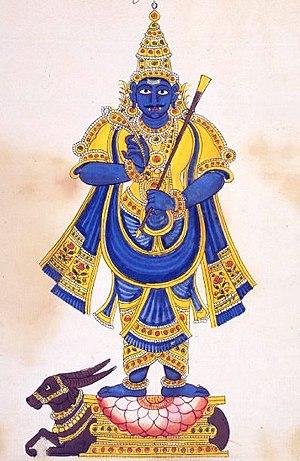
Yama est le dieu et juge des morts, souverain des enfers dans l'hindouisme. Il est dit avoir été le premier à faire l'expérience de la mort. Dans le bouddhisme, c'est un dharmapala.
Le daṇḍa est un signe de ponctuation ‹ । › marquant la fin d'une phrase ou la moitié d'une stance. Le double daṇḍa ‹ ॥ › est utilisé pour marquer la fin d'une stance ou d'un paragraphe.